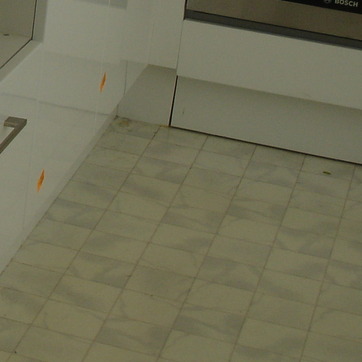
Material: tile